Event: Nepal Earthquake
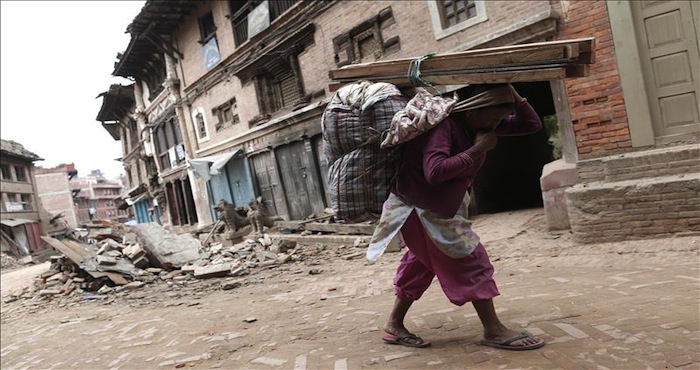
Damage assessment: damage